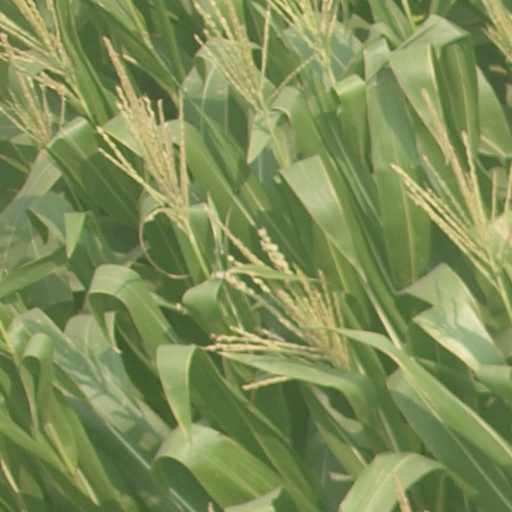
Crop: maize; corn